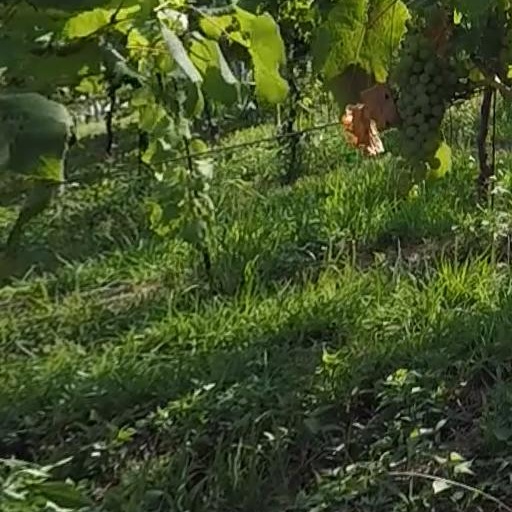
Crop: grape